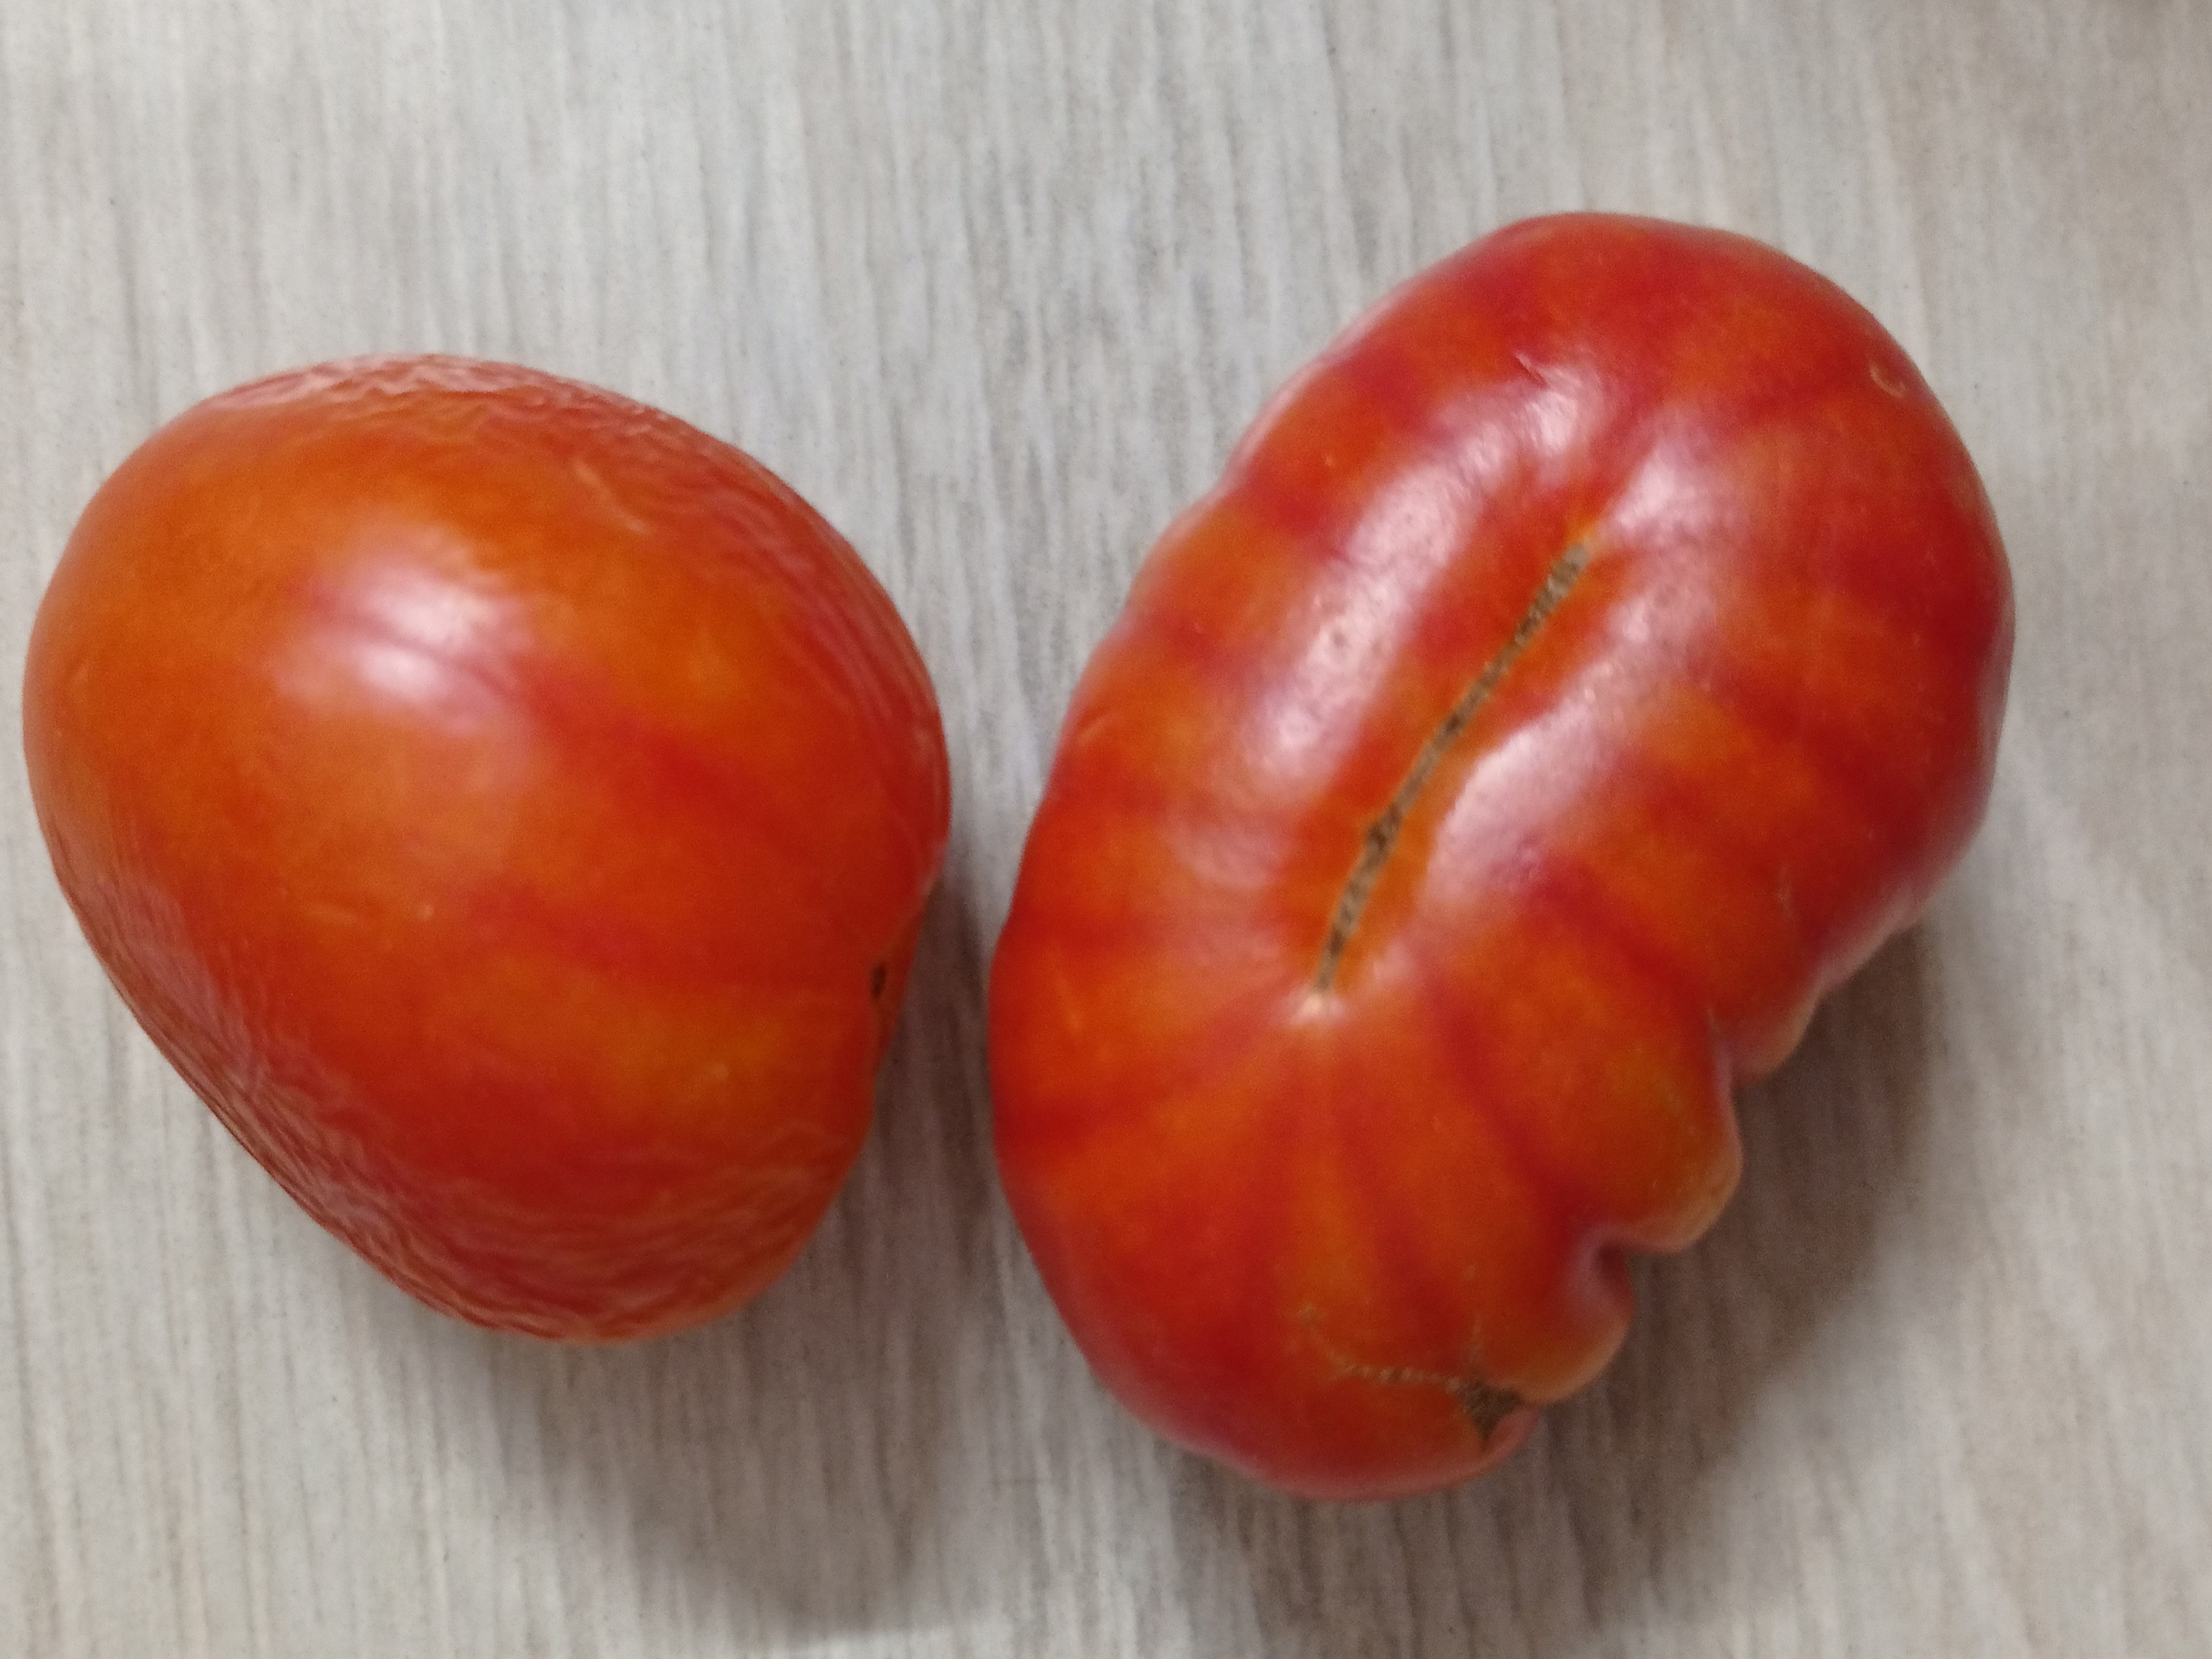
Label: Fresh